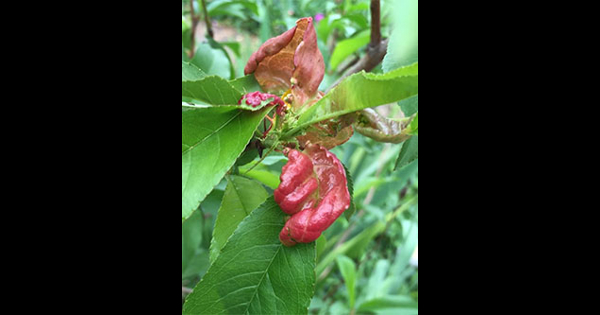
Plant: Peach
Disease: peach leaf curl